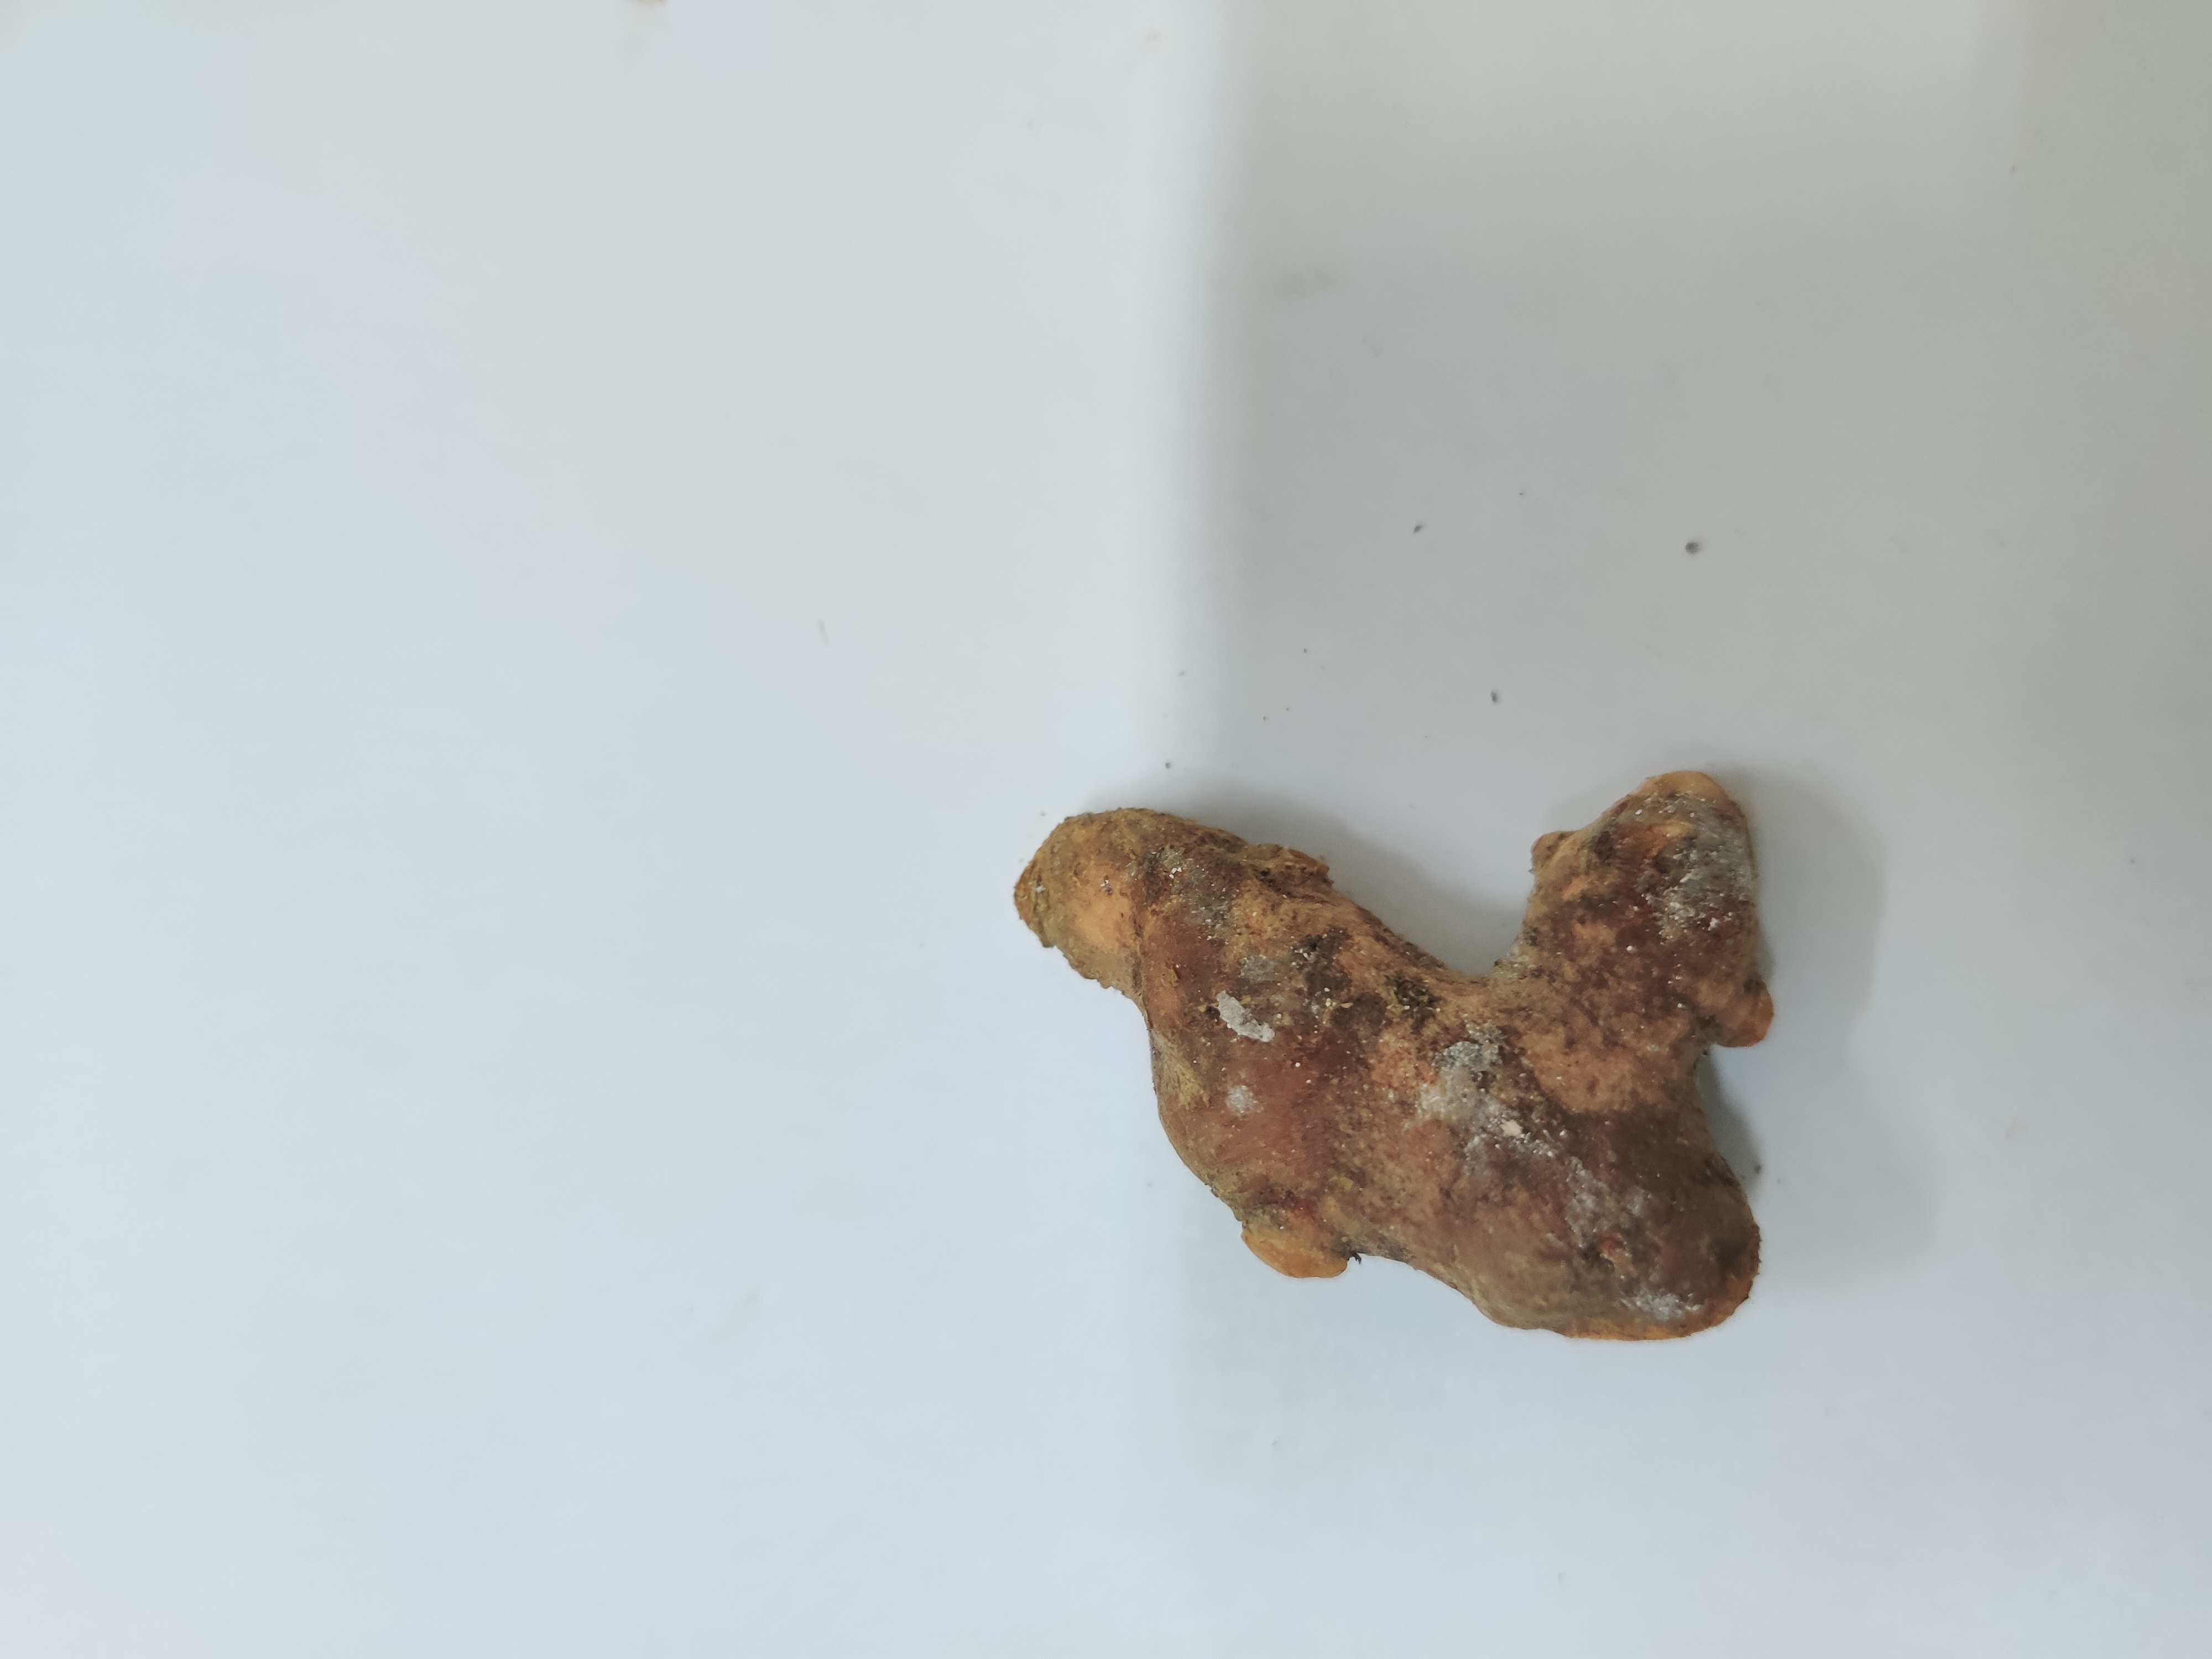
Crop: Turmeric
Condition: Severely Damaged